Sky position (RA, Dec in degrees): 142.954, 2.017
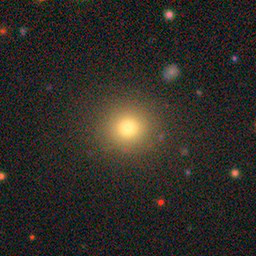
Galaxy morphology: Round Smooth Galaxies